Absorption heat transformer

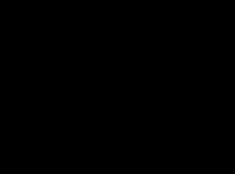
the driving heat flow formula_1 at intermediate temperature level formula_2 will be split in the revalued heat flow formula_3 at high temperature level formula_4 and in rejected heat flow formula_5 at low temperature level formula_6

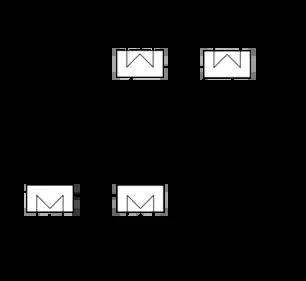
scheme of the absorption heat transformer process

An absorption heat transformer (AHT) is a device which transfers heat from an intermediate temperature level to a high temperature level by means of an absorption process. It is driven by the temperature difference between the intermediate temperature and a low temperature level. The absorption heat transformer splits a heat flow formula_1 at an intermediate temperature level formula_2 in two heat flows, formula_3 at a higher (revaluated) temperature level formula_4 and formula_5 at a lower temperature level formula_6 (rejection heat). Such a device is also denominated type II absorption heat pump or booster heat pump. Absorption heat transformers are especially suitable for heat recovery from industrial processes, its main advantage being the capacity to upgrade to a usable level the temperature of waste heat streams using only negligible quantities of electrical energy and no additional primary energy.